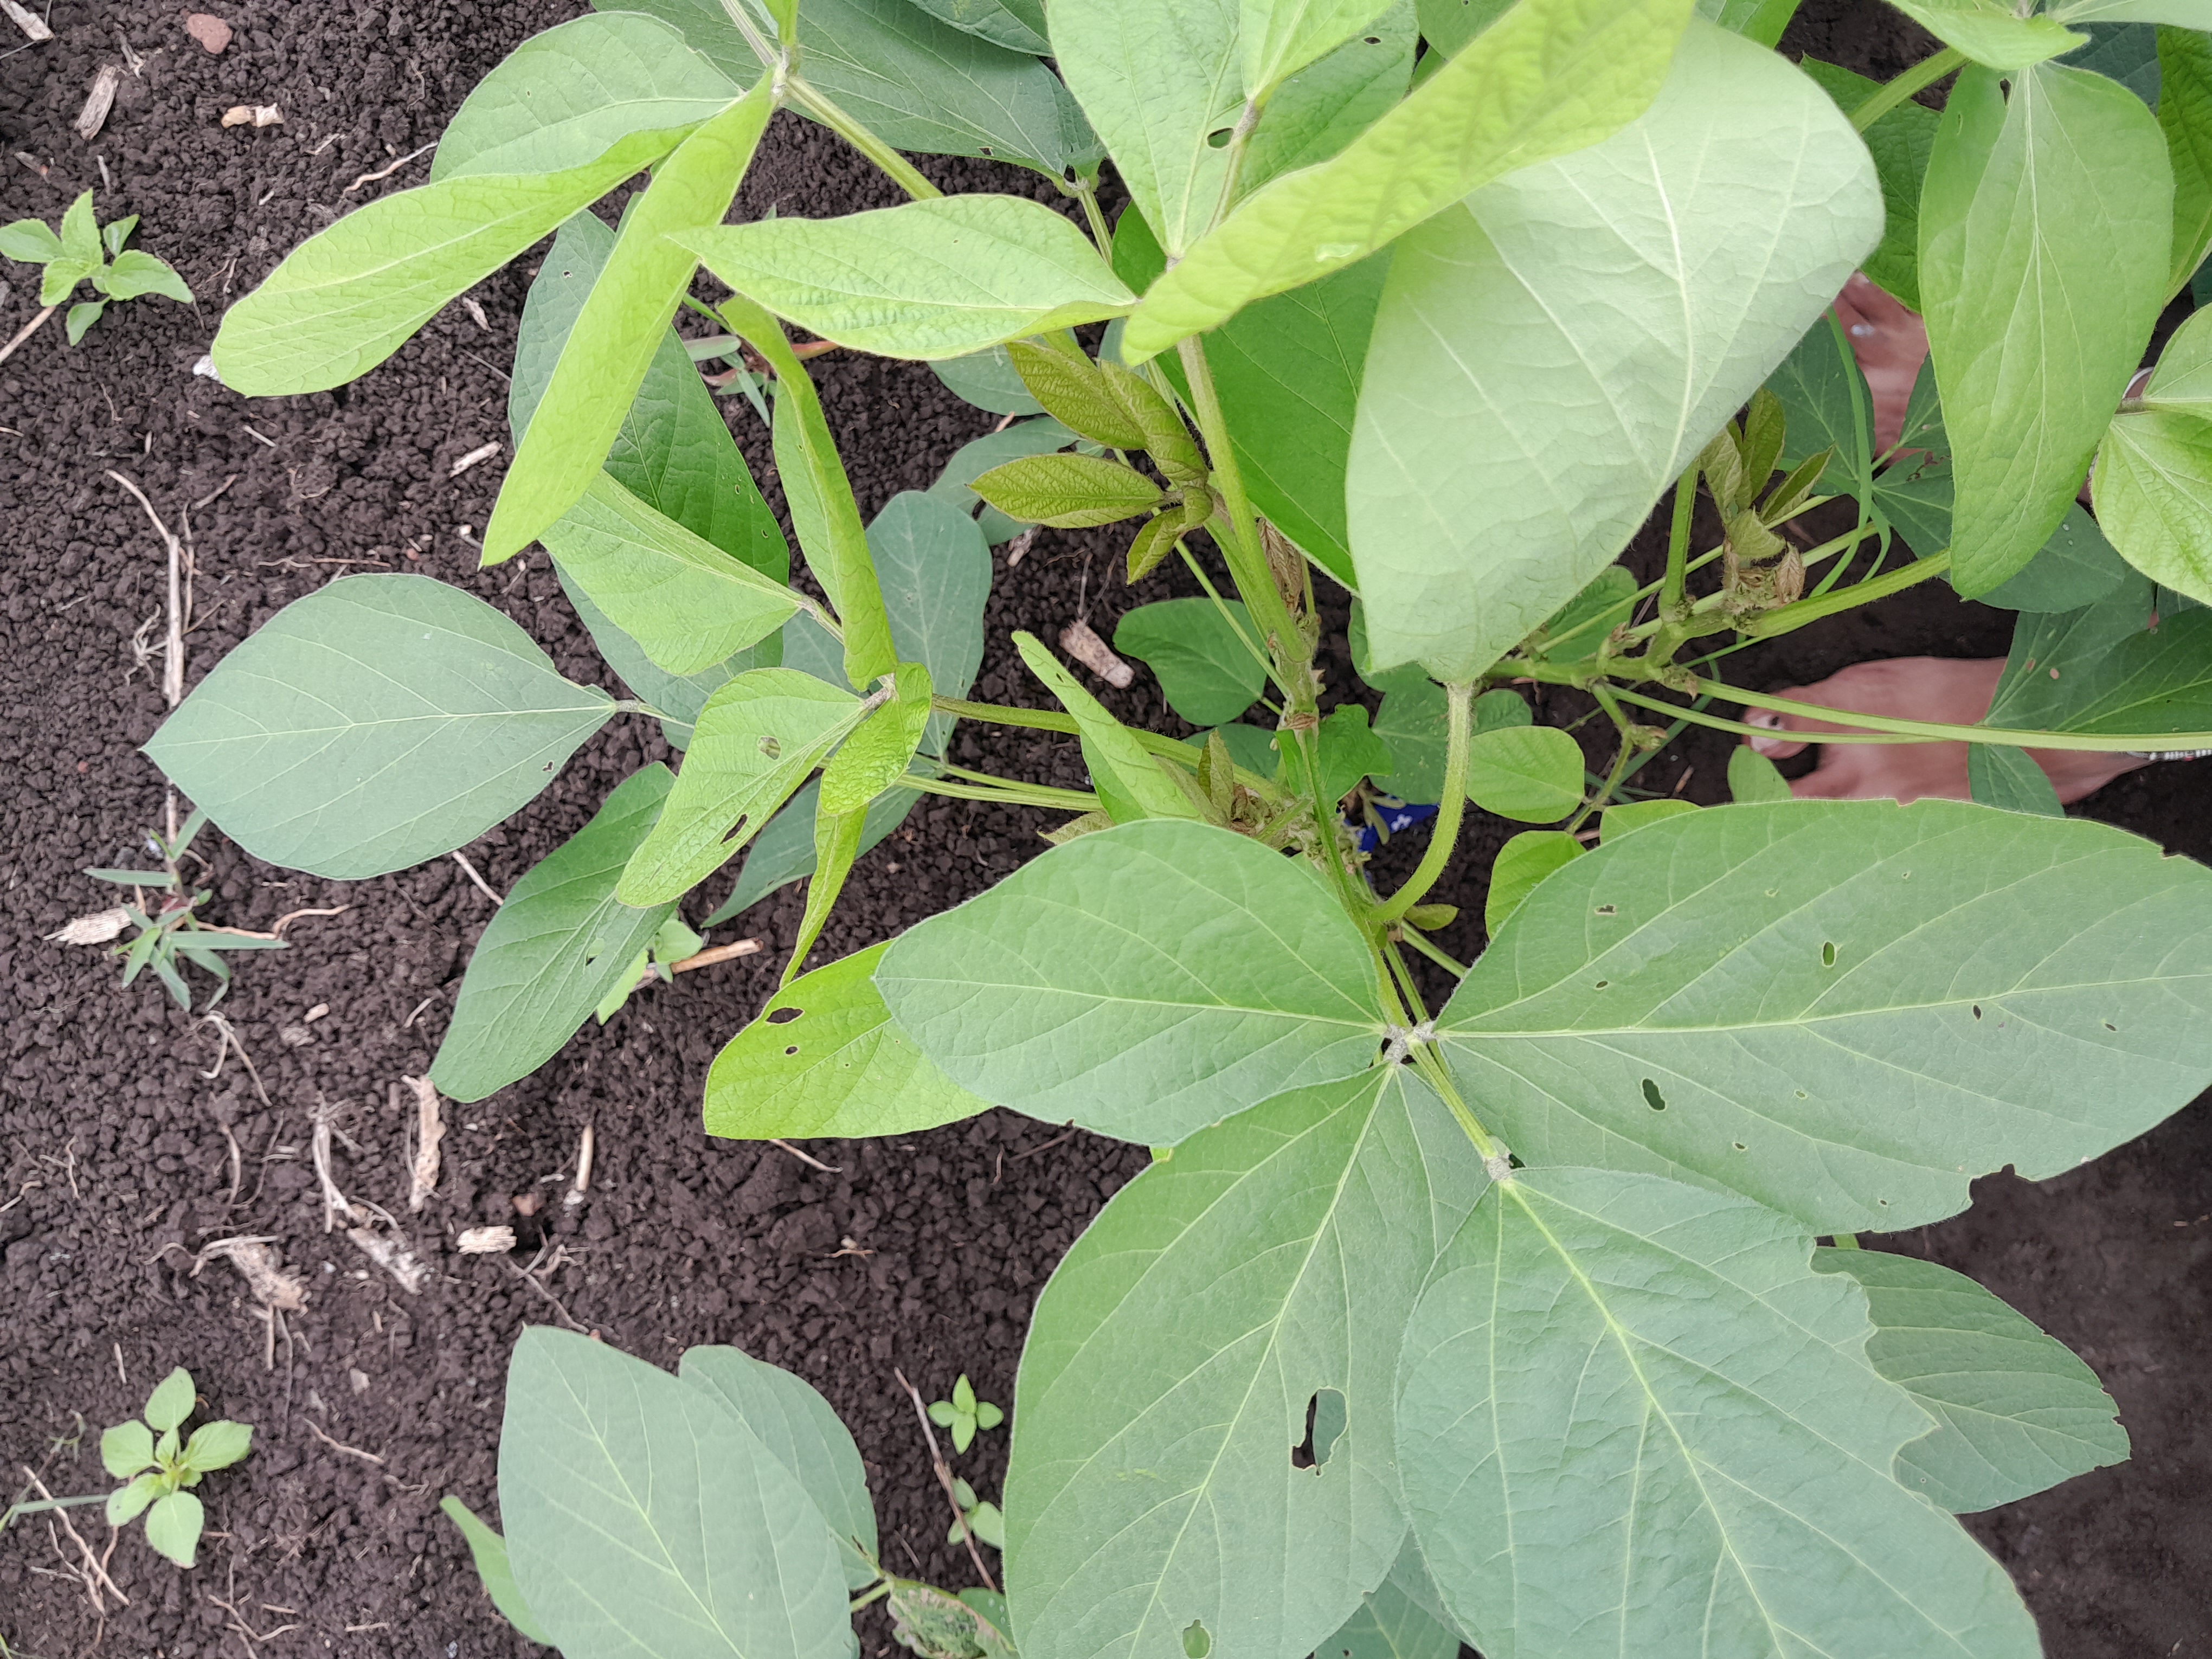
Label: Healthy